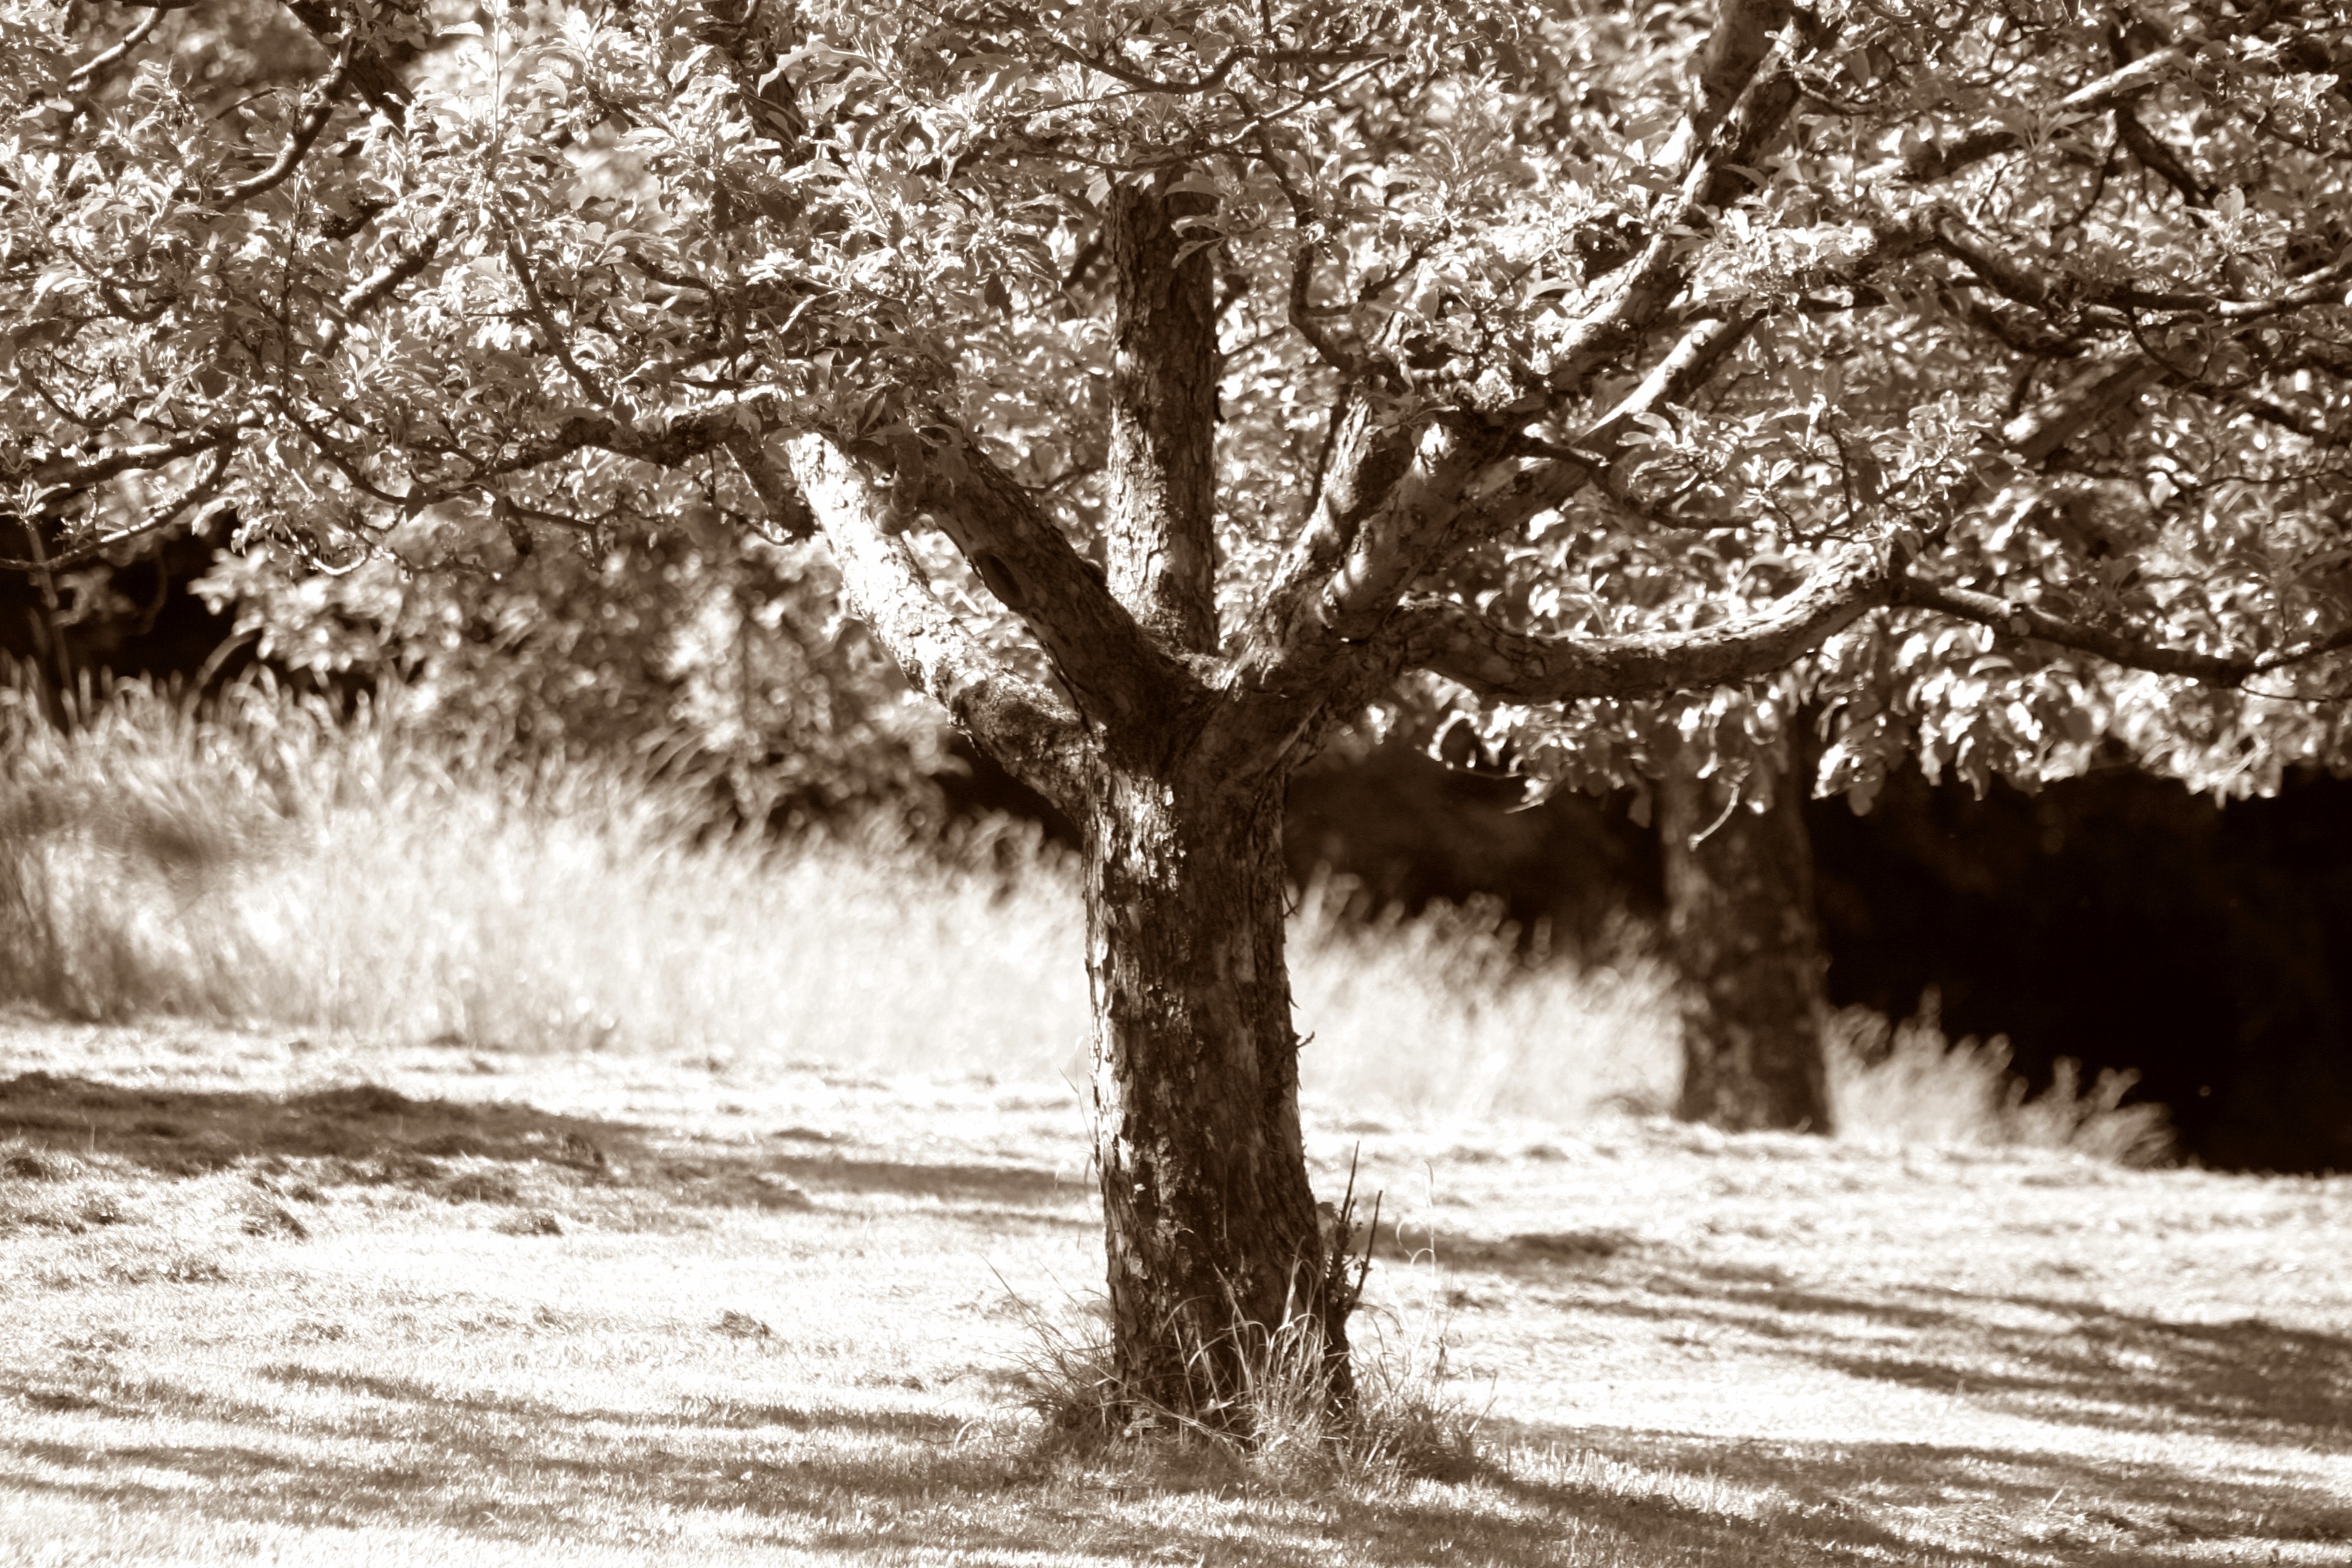
tree, nature, branch, snow, winter, light, black and white, plant, leaf, flower, frost, shadow, agriculture, monochrome, season, woodland, freezing, apple tree, monochrome photography, woody plant, fruit obstwiese